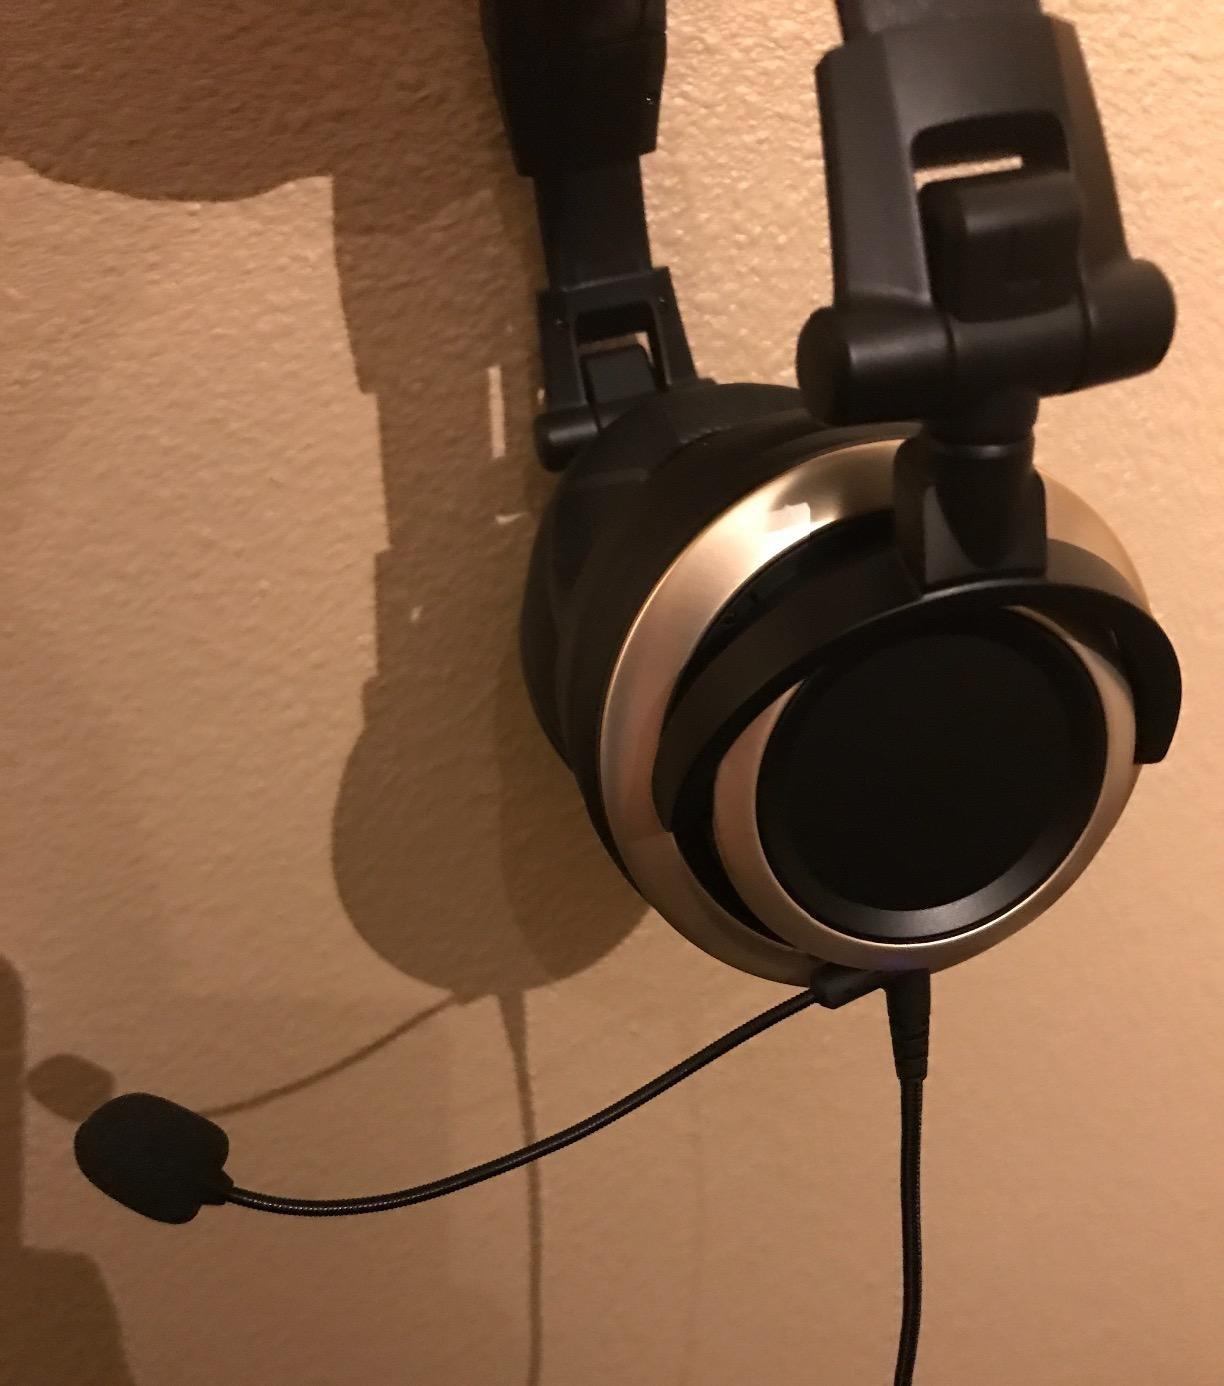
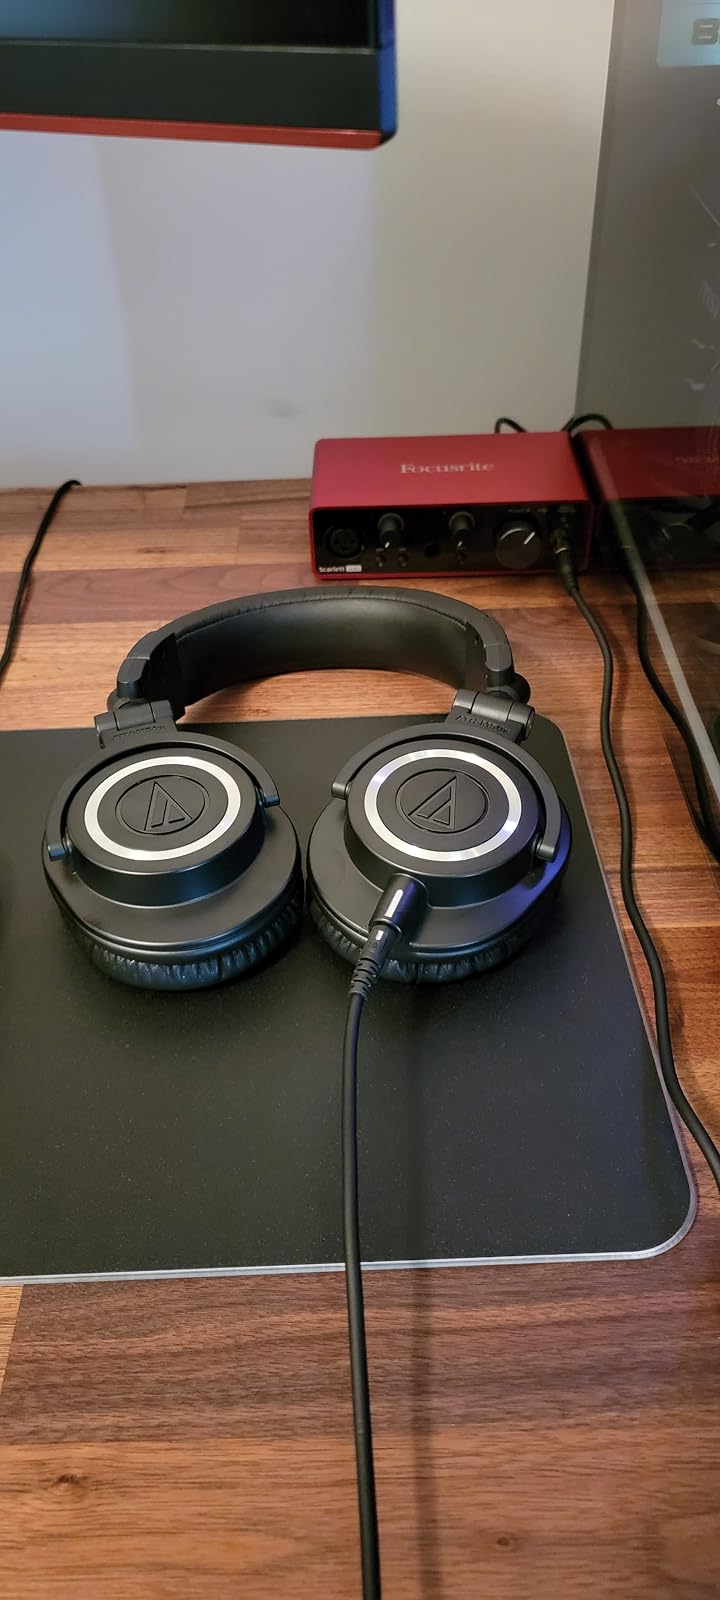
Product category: headphones
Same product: no